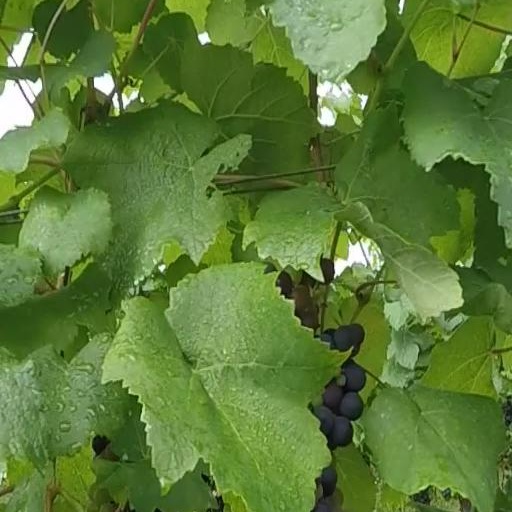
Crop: grape